Dip-pen nanolithography

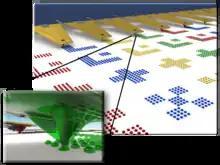
Liquid ink deposition mechanism

Liquid inks can be any material that is liquid at deposition conditions. The liquid deposition properties are determined by the interactions between the liquid and the tip, the liquid and the surface, and the viscosity of the liquid itself. These interactions limit the minimum feature size of the liquid ink to about 1 micrometre, depending on the contact angle of the liquid. Higher viscosities offer greater control over feature size and are desirable. Unlike molecular inks, it is possible to perform multiplexed depositions using a carrier liquid. For example, using a viscous buffer, it is possible to directly deposit multiple proteins simultaneously.